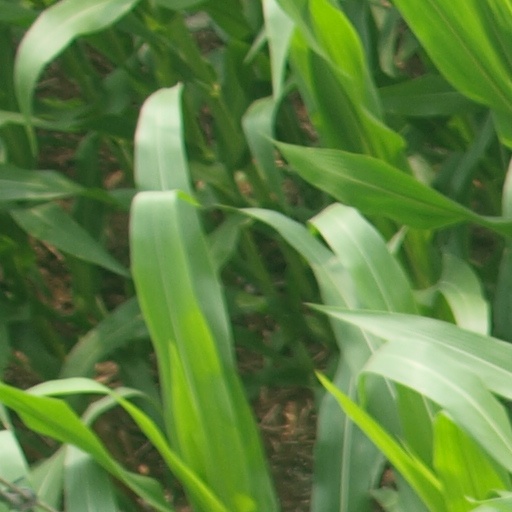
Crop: maize; corn